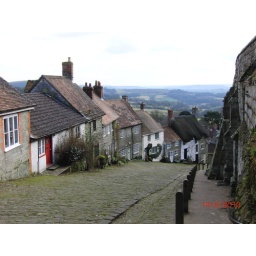
golden hill or the hovis hill as seen in the advert on tv